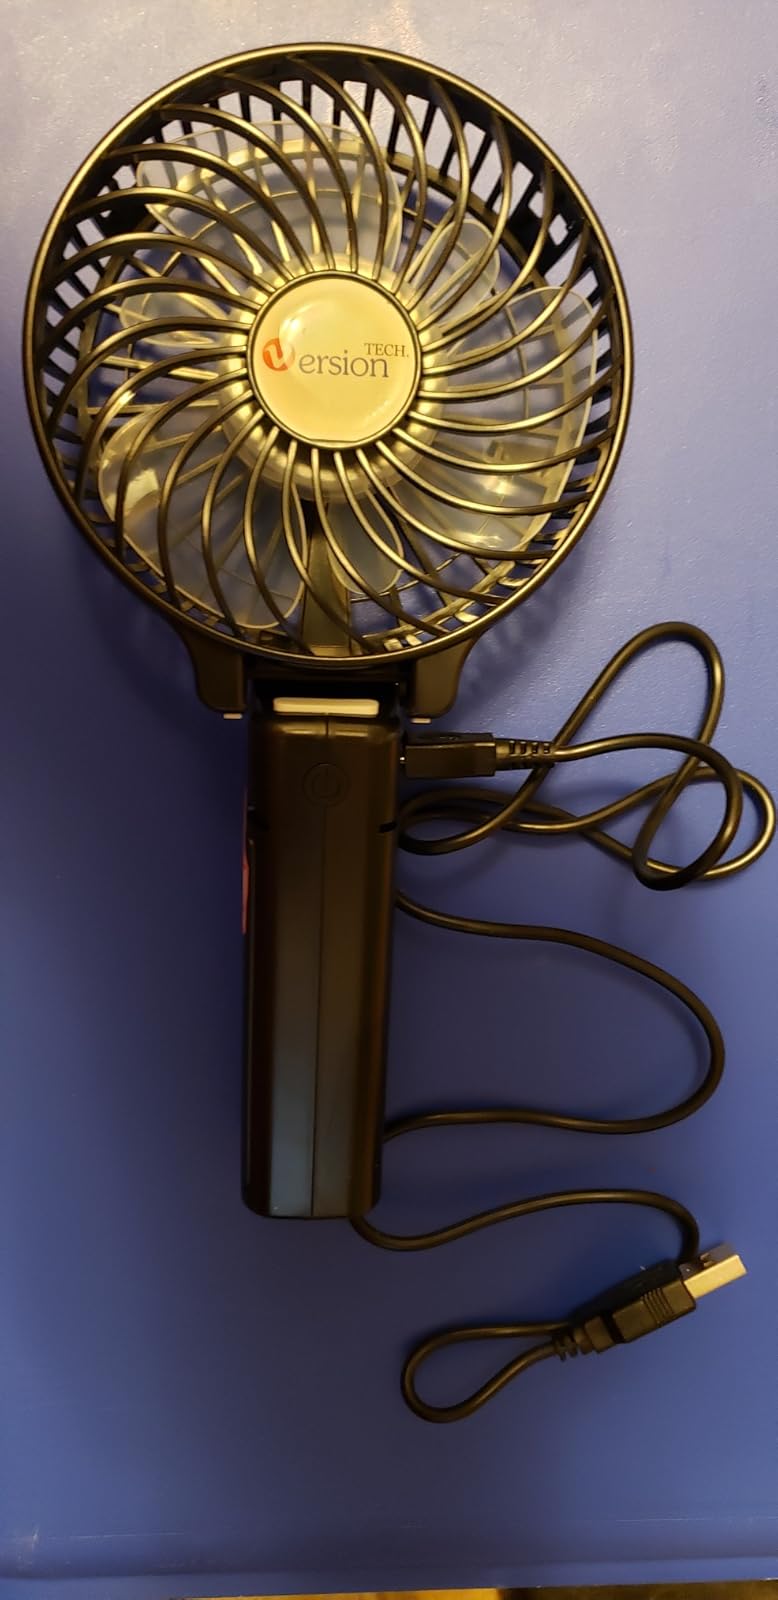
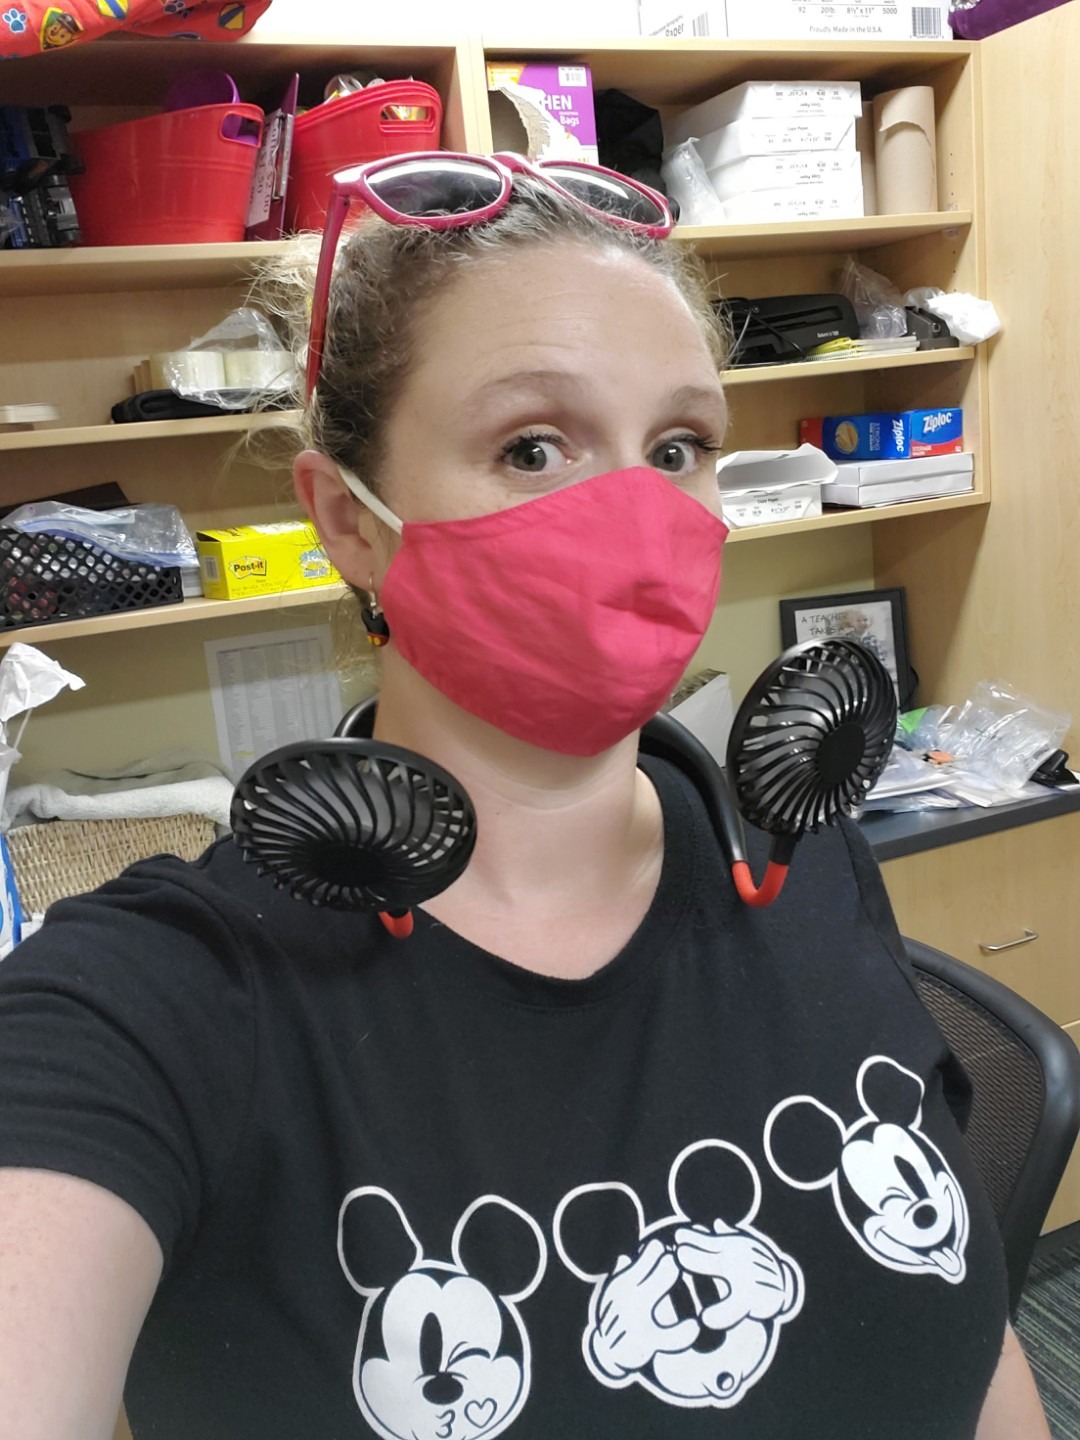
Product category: fan
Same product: no